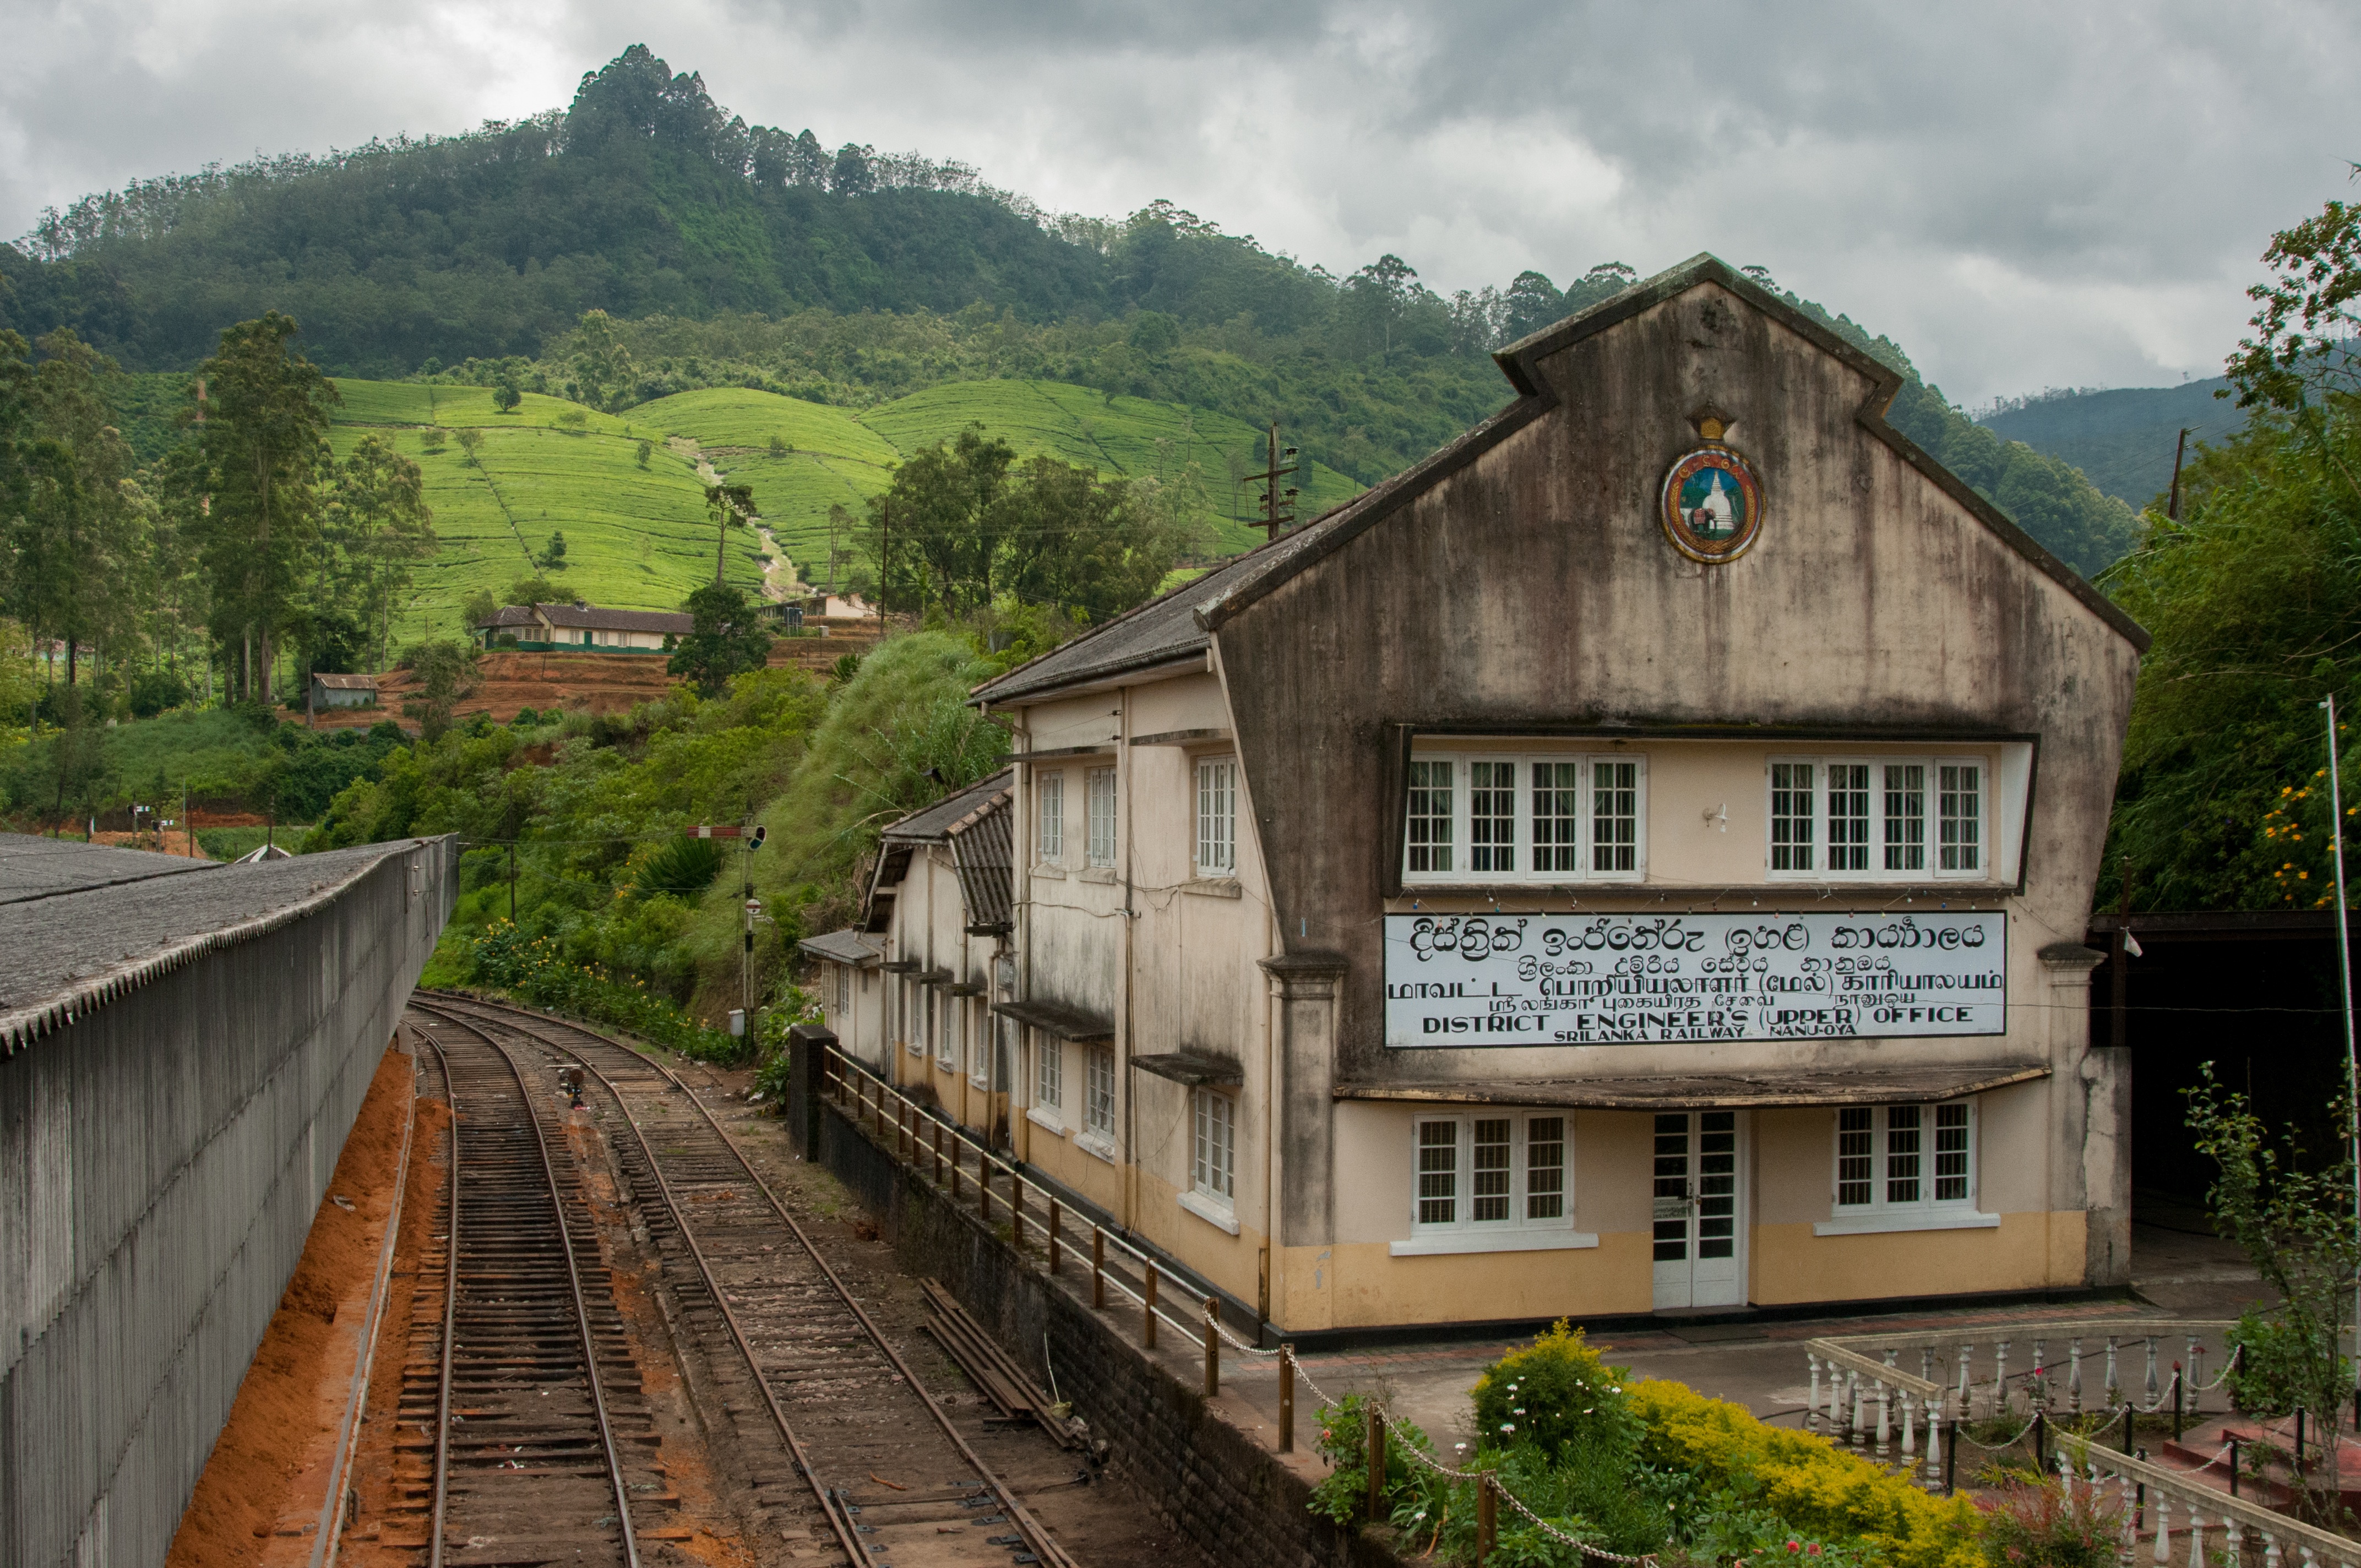
track, house, transport, estate, rail transport, rural area, residential area, rolling stock